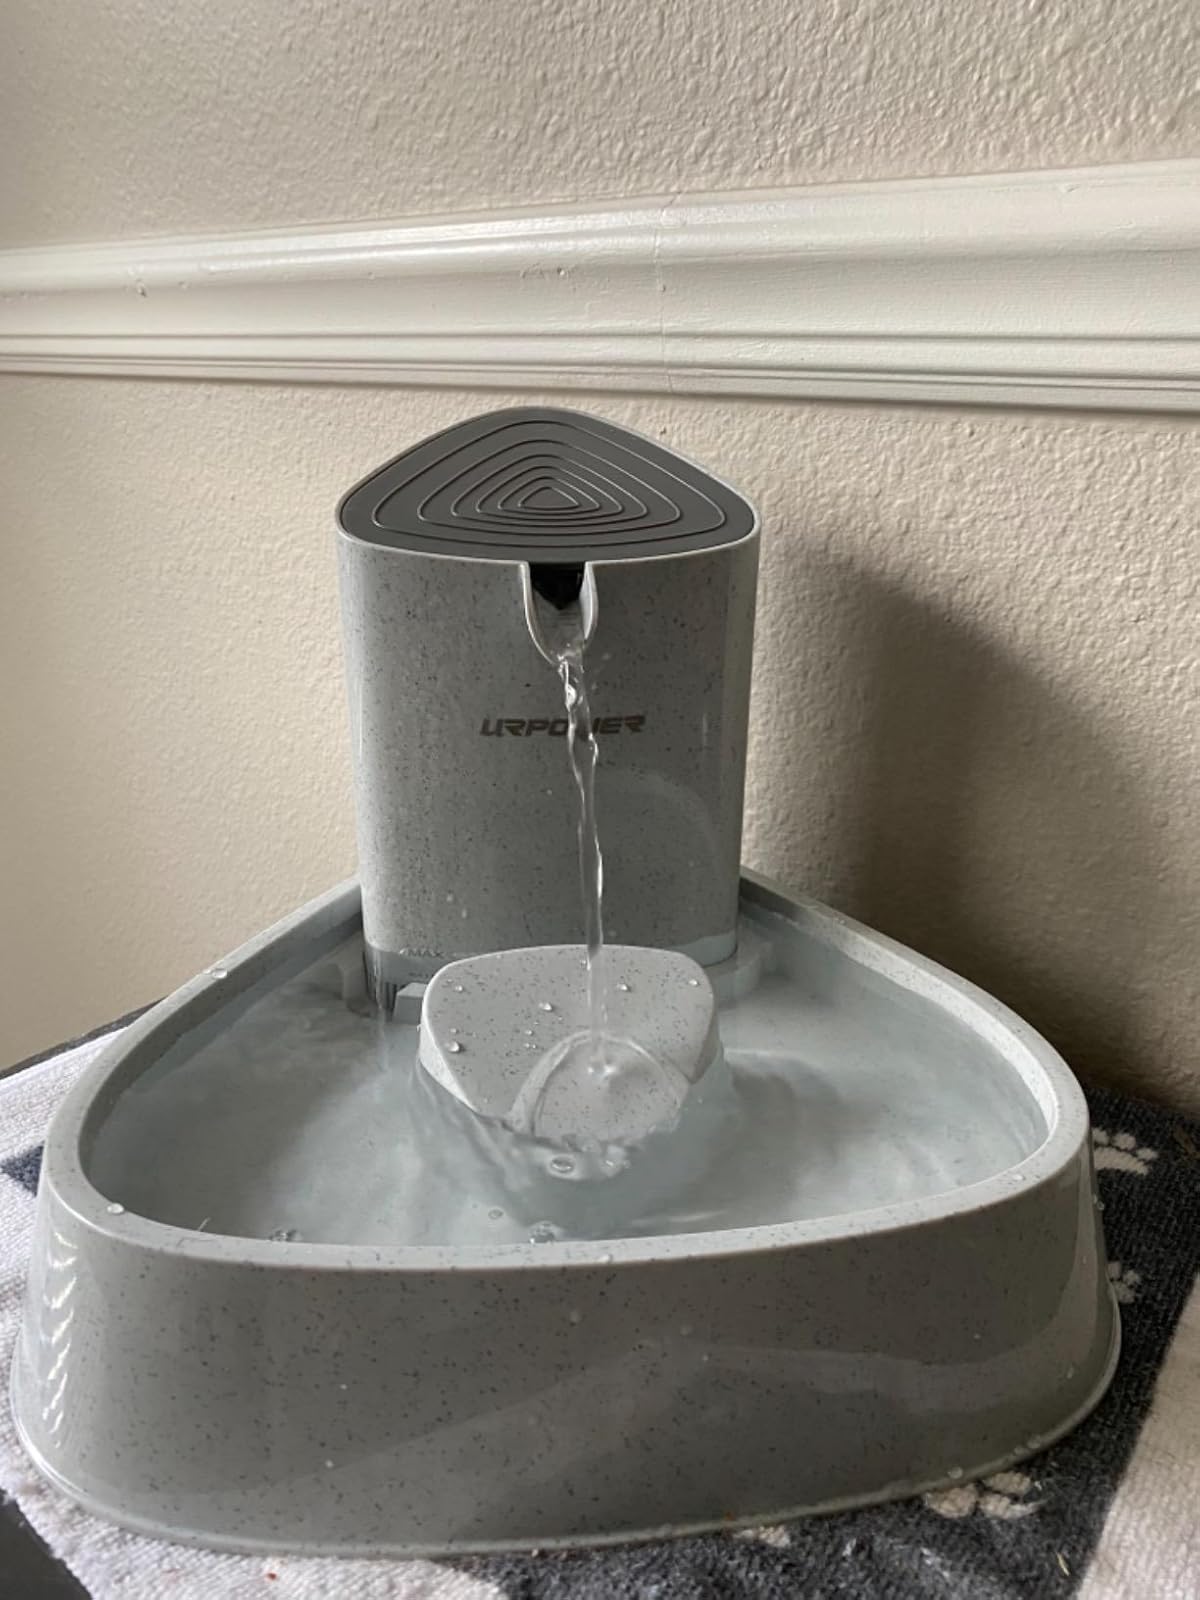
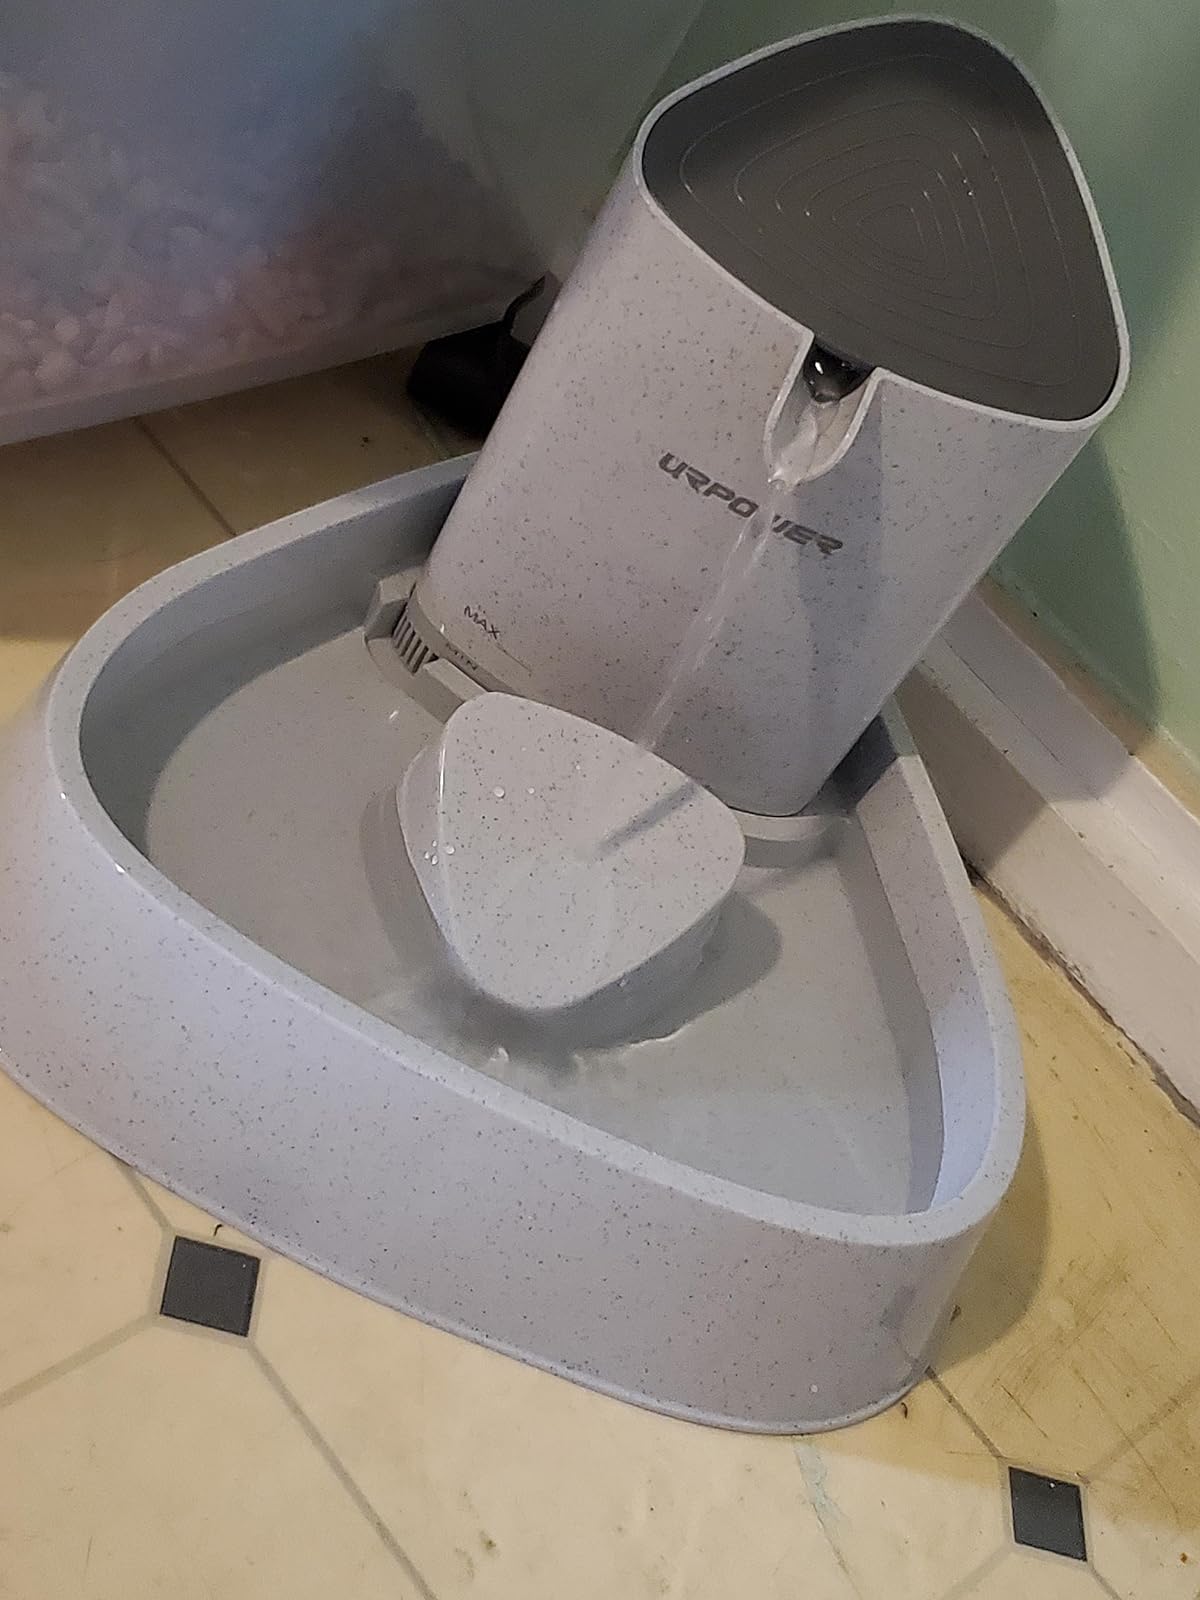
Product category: items_bowl
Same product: yes